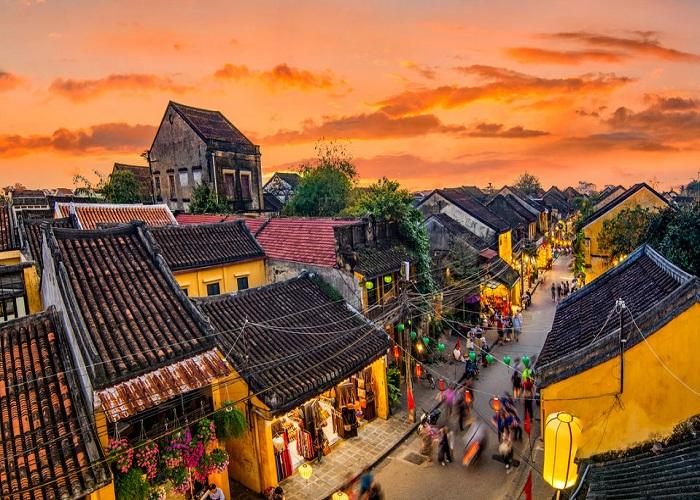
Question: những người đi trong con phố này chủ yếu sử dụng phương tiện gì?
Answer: họ chủ yếu là đi bộ